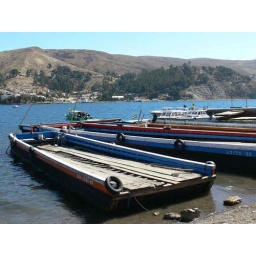
The only way to get to Copacabana was to cross an isthmus of the lake in a ferry.